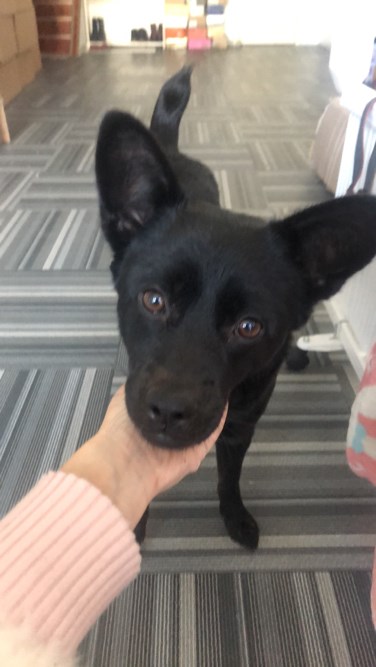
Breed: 3336-n000121-chinese_rural_dog